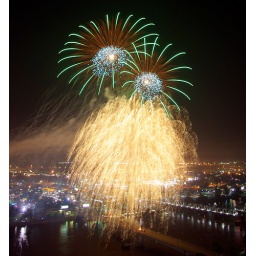
July 4th Fireworks in Little Rock. Shot from the 25th floor balcony of the Stephens tower.